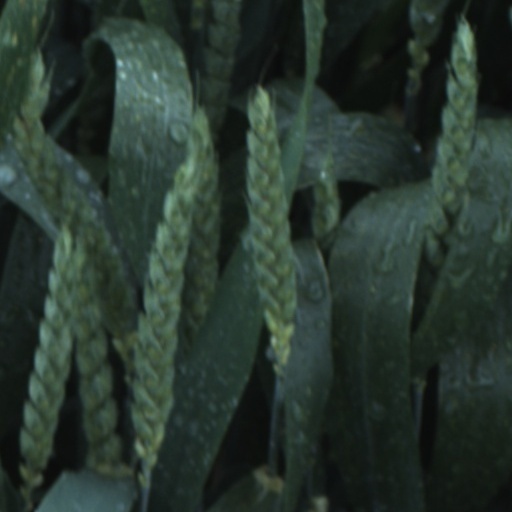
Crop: wheat